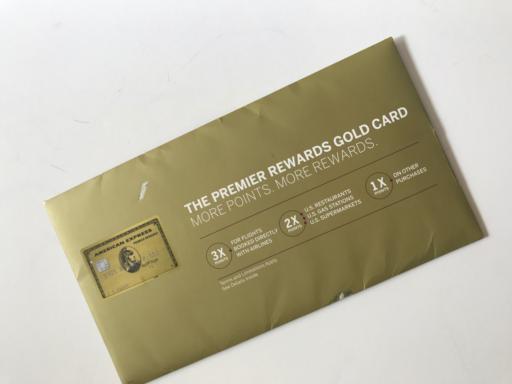
Waste category: paper